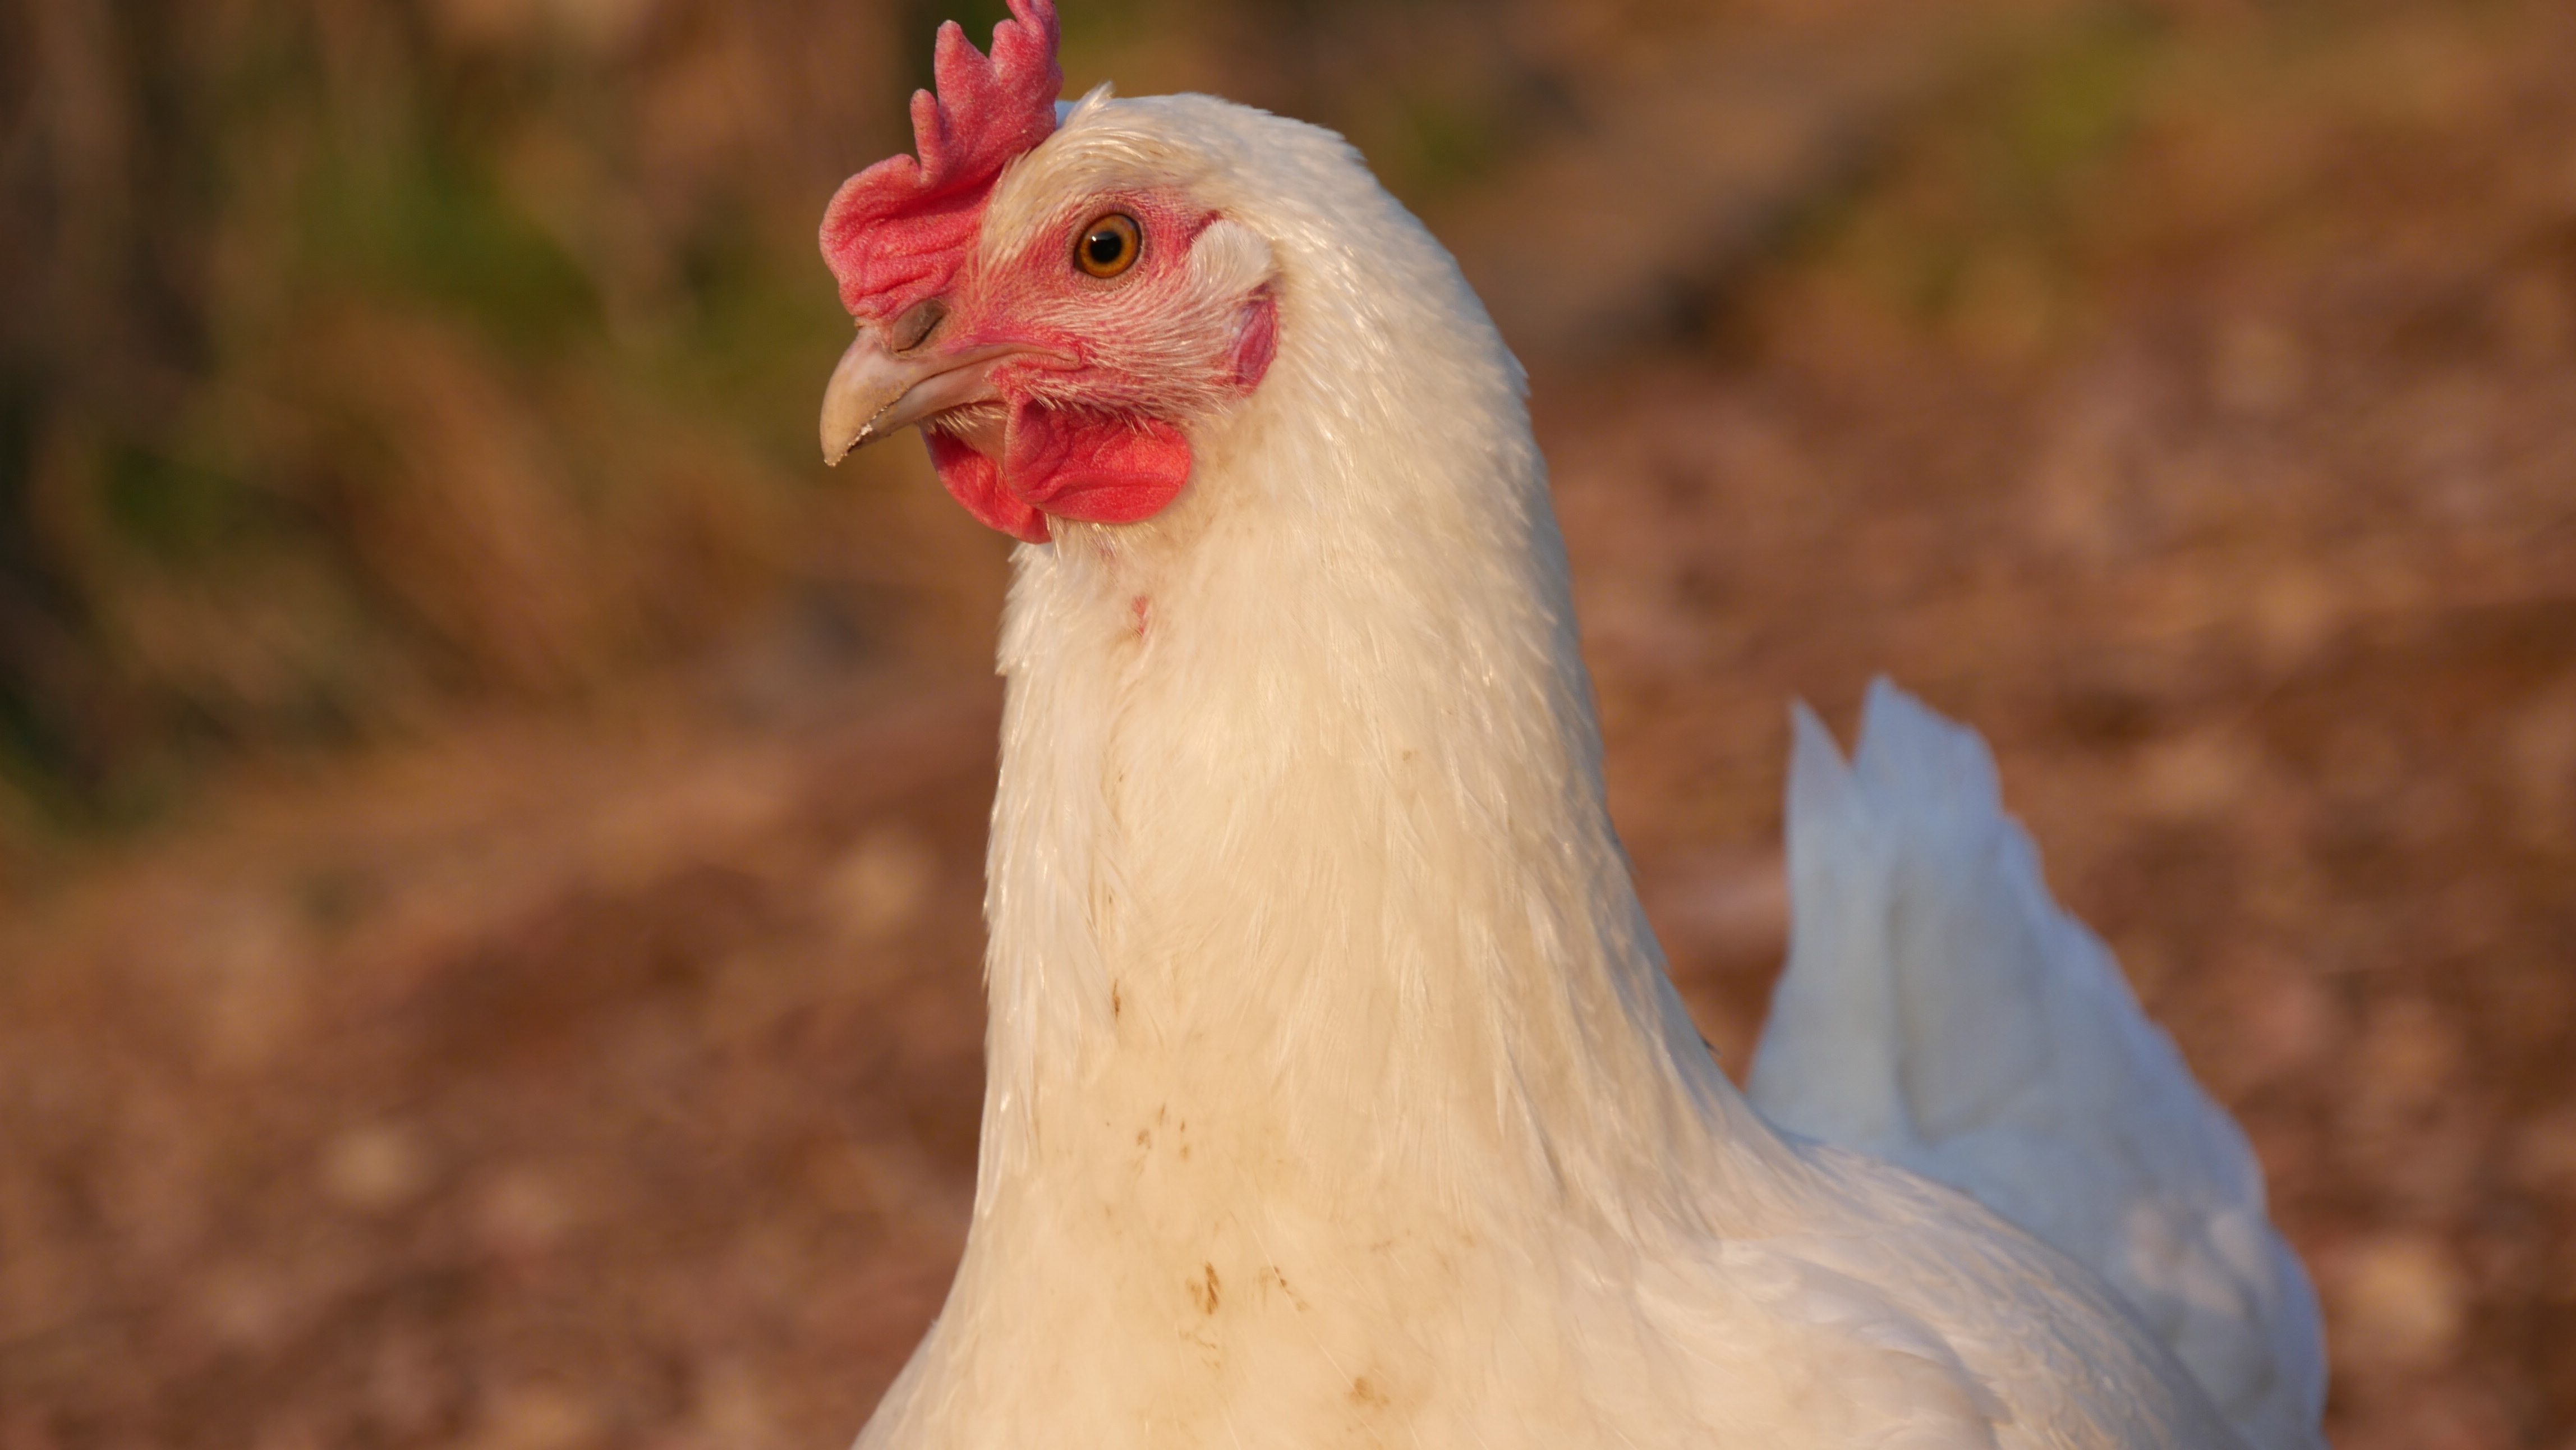
nature, bird, farm, animal, cute, beak, close, feather, chicken, fowl, fauna, rooster, poultry, hen, close up, galliformes, head, vertebrate, creature, bill, animal world, wildlife photography, phasianidae, comb, hunn, poultry country life